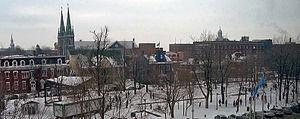
Saint-Hyacinthe est une ville du Québec, au Canada, la ville-centre de la MRC des Maskoutains en Montérégie. La ville est traversée par la rivière Yamaska, perpendiculairement à l'autoroute 20. Elle tient son nom du fondateur de la ville, le seigneur Jacques-Hyacinthe Simon dit Delorme.